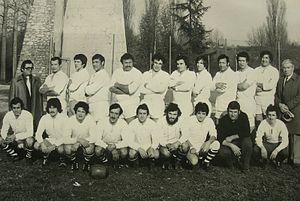
Equipe Fumel 1975
L’Union sportive Fumel Libos ou USFL est un club français de rugby à XV des communes de Fumel et de Monsempron-Libos en Lot-et-Garonne.